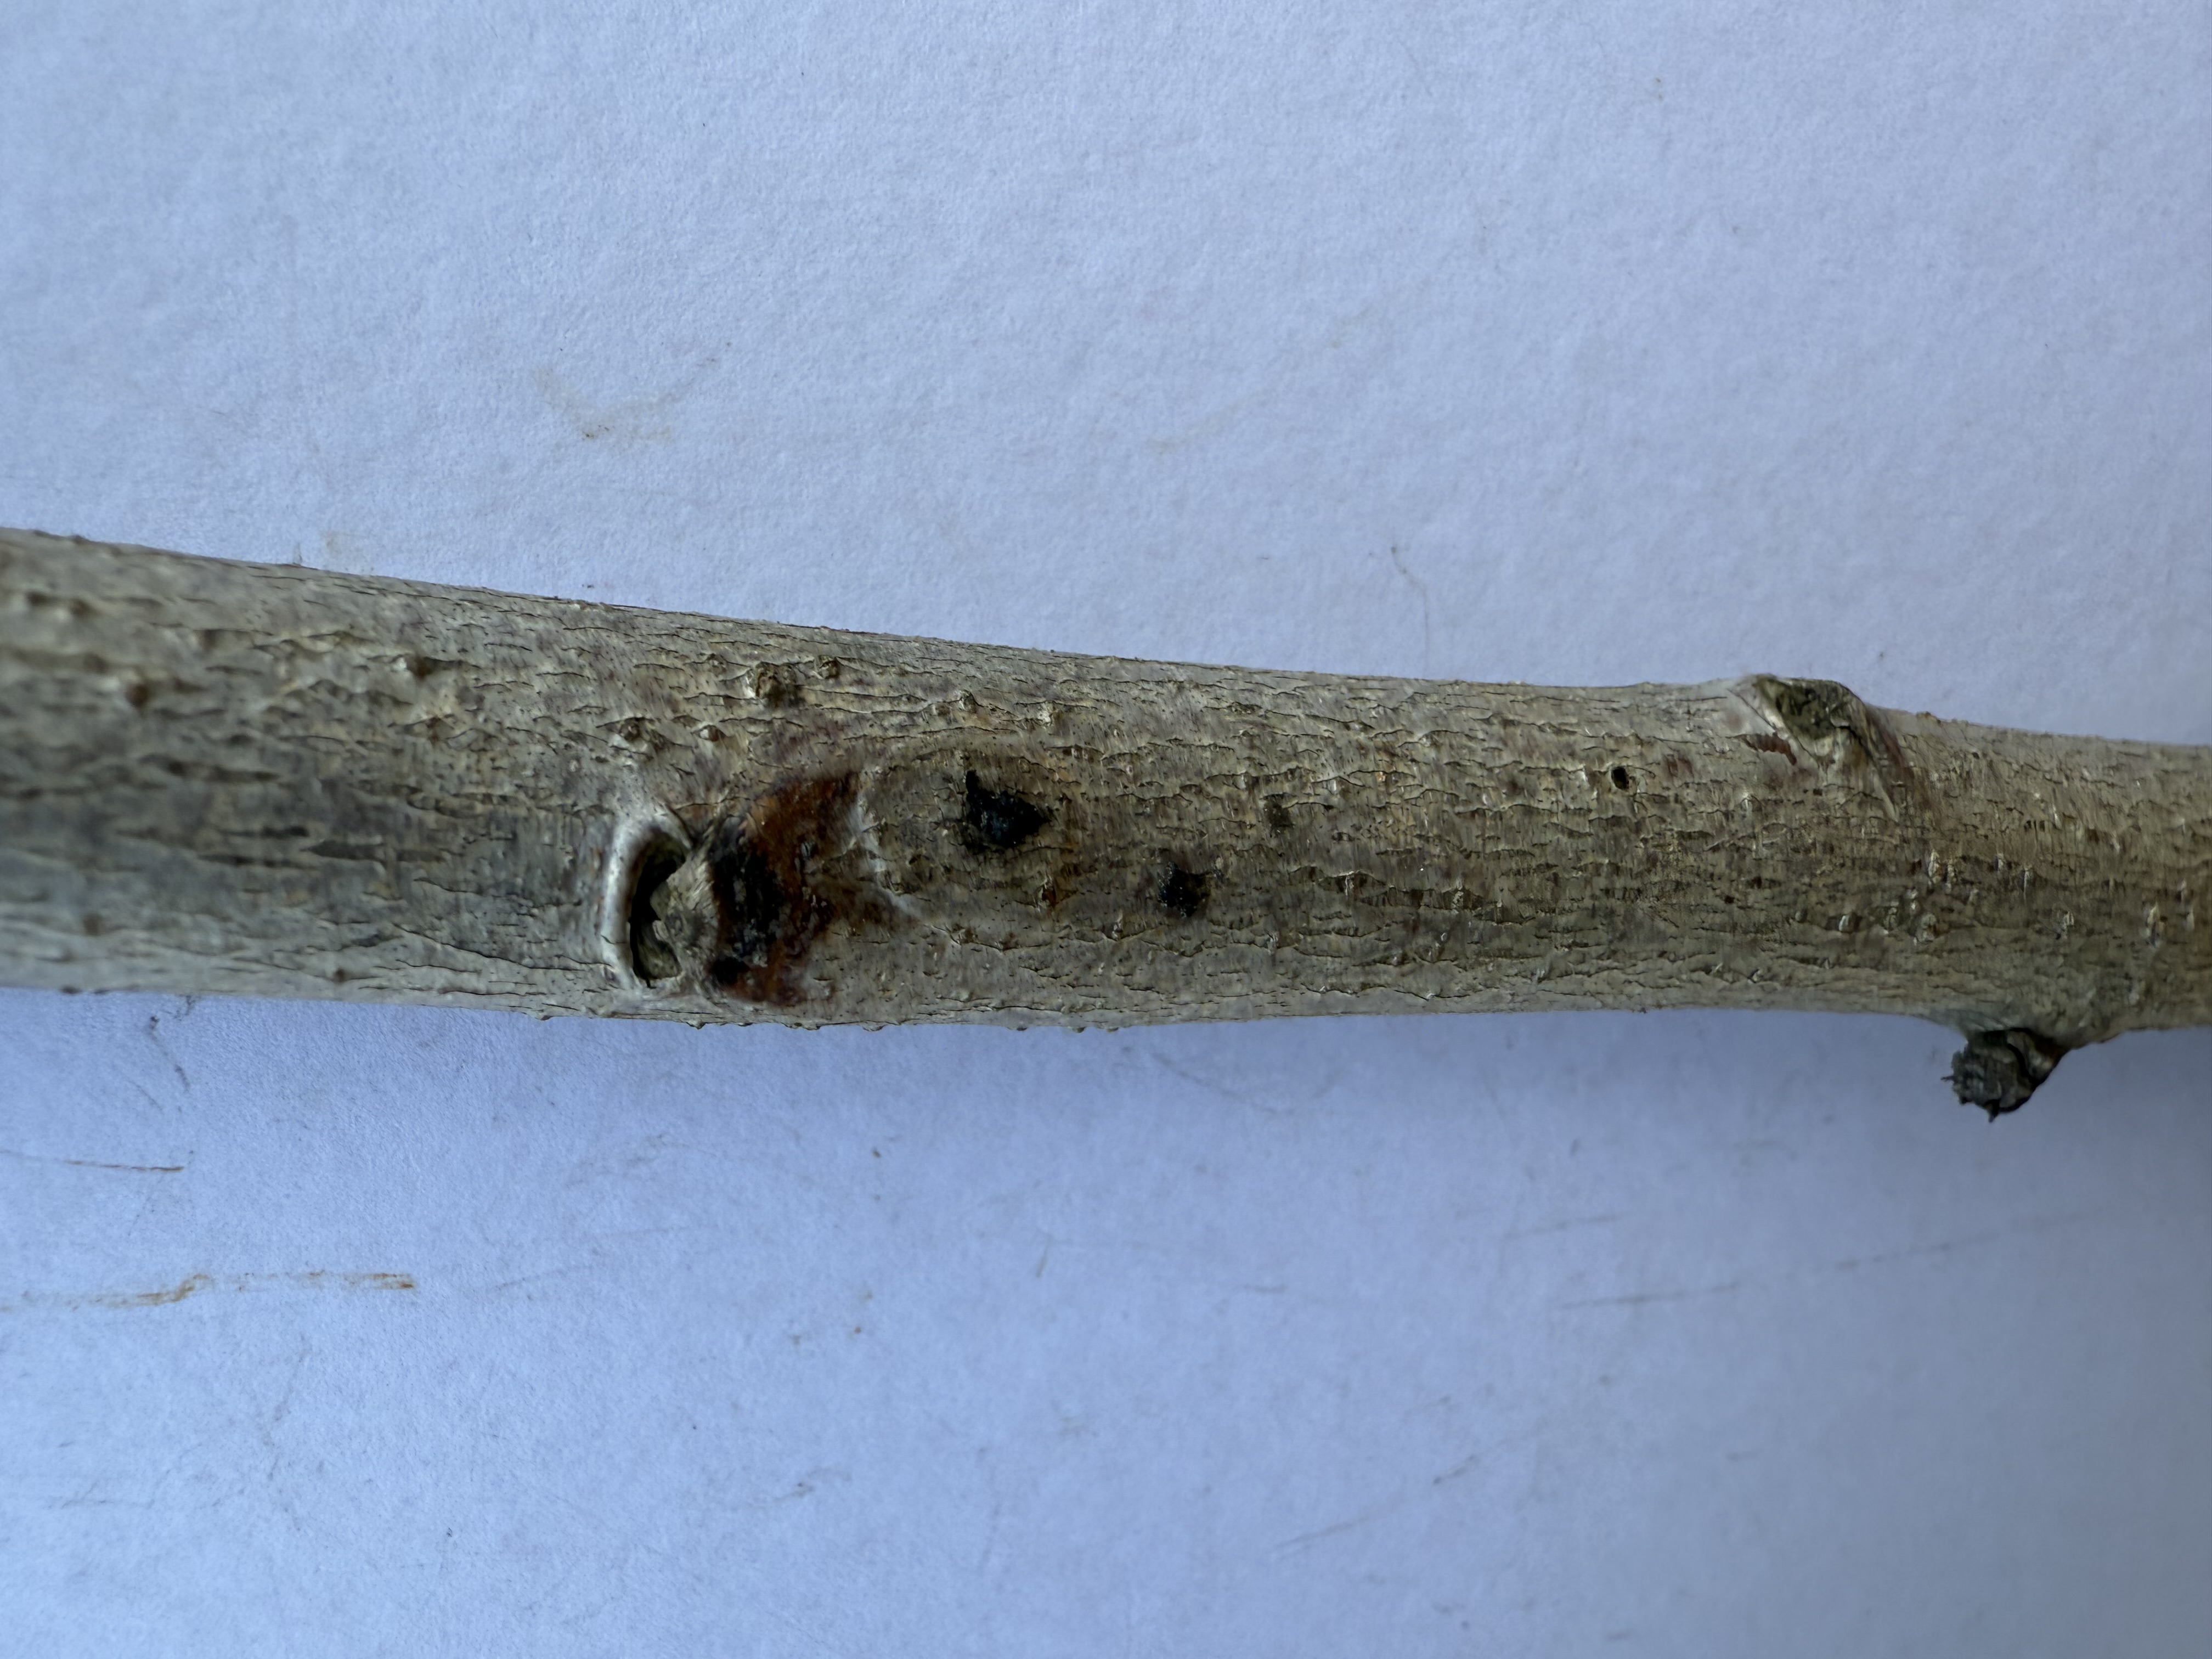
Variety: Duke Blueberry